Marseille-Provence 2013

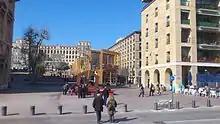
Pavillon M

This temporary site was built in Place Bargemon next to the mayor's office and served as the official welcome centre for MP2013. The building included 3 000 m2 of renovated space and 1 200 m2 of temporary space. It cost 5 million euros and wasn't initially part of the MP2013 budget. It closed on 31 December 2013 and the temporary structure was dismantled.